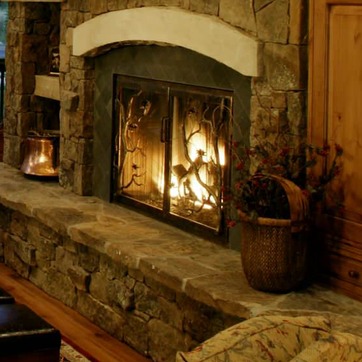
Material: other